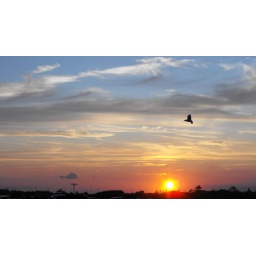
A seagull flying through the sky in a sunset.